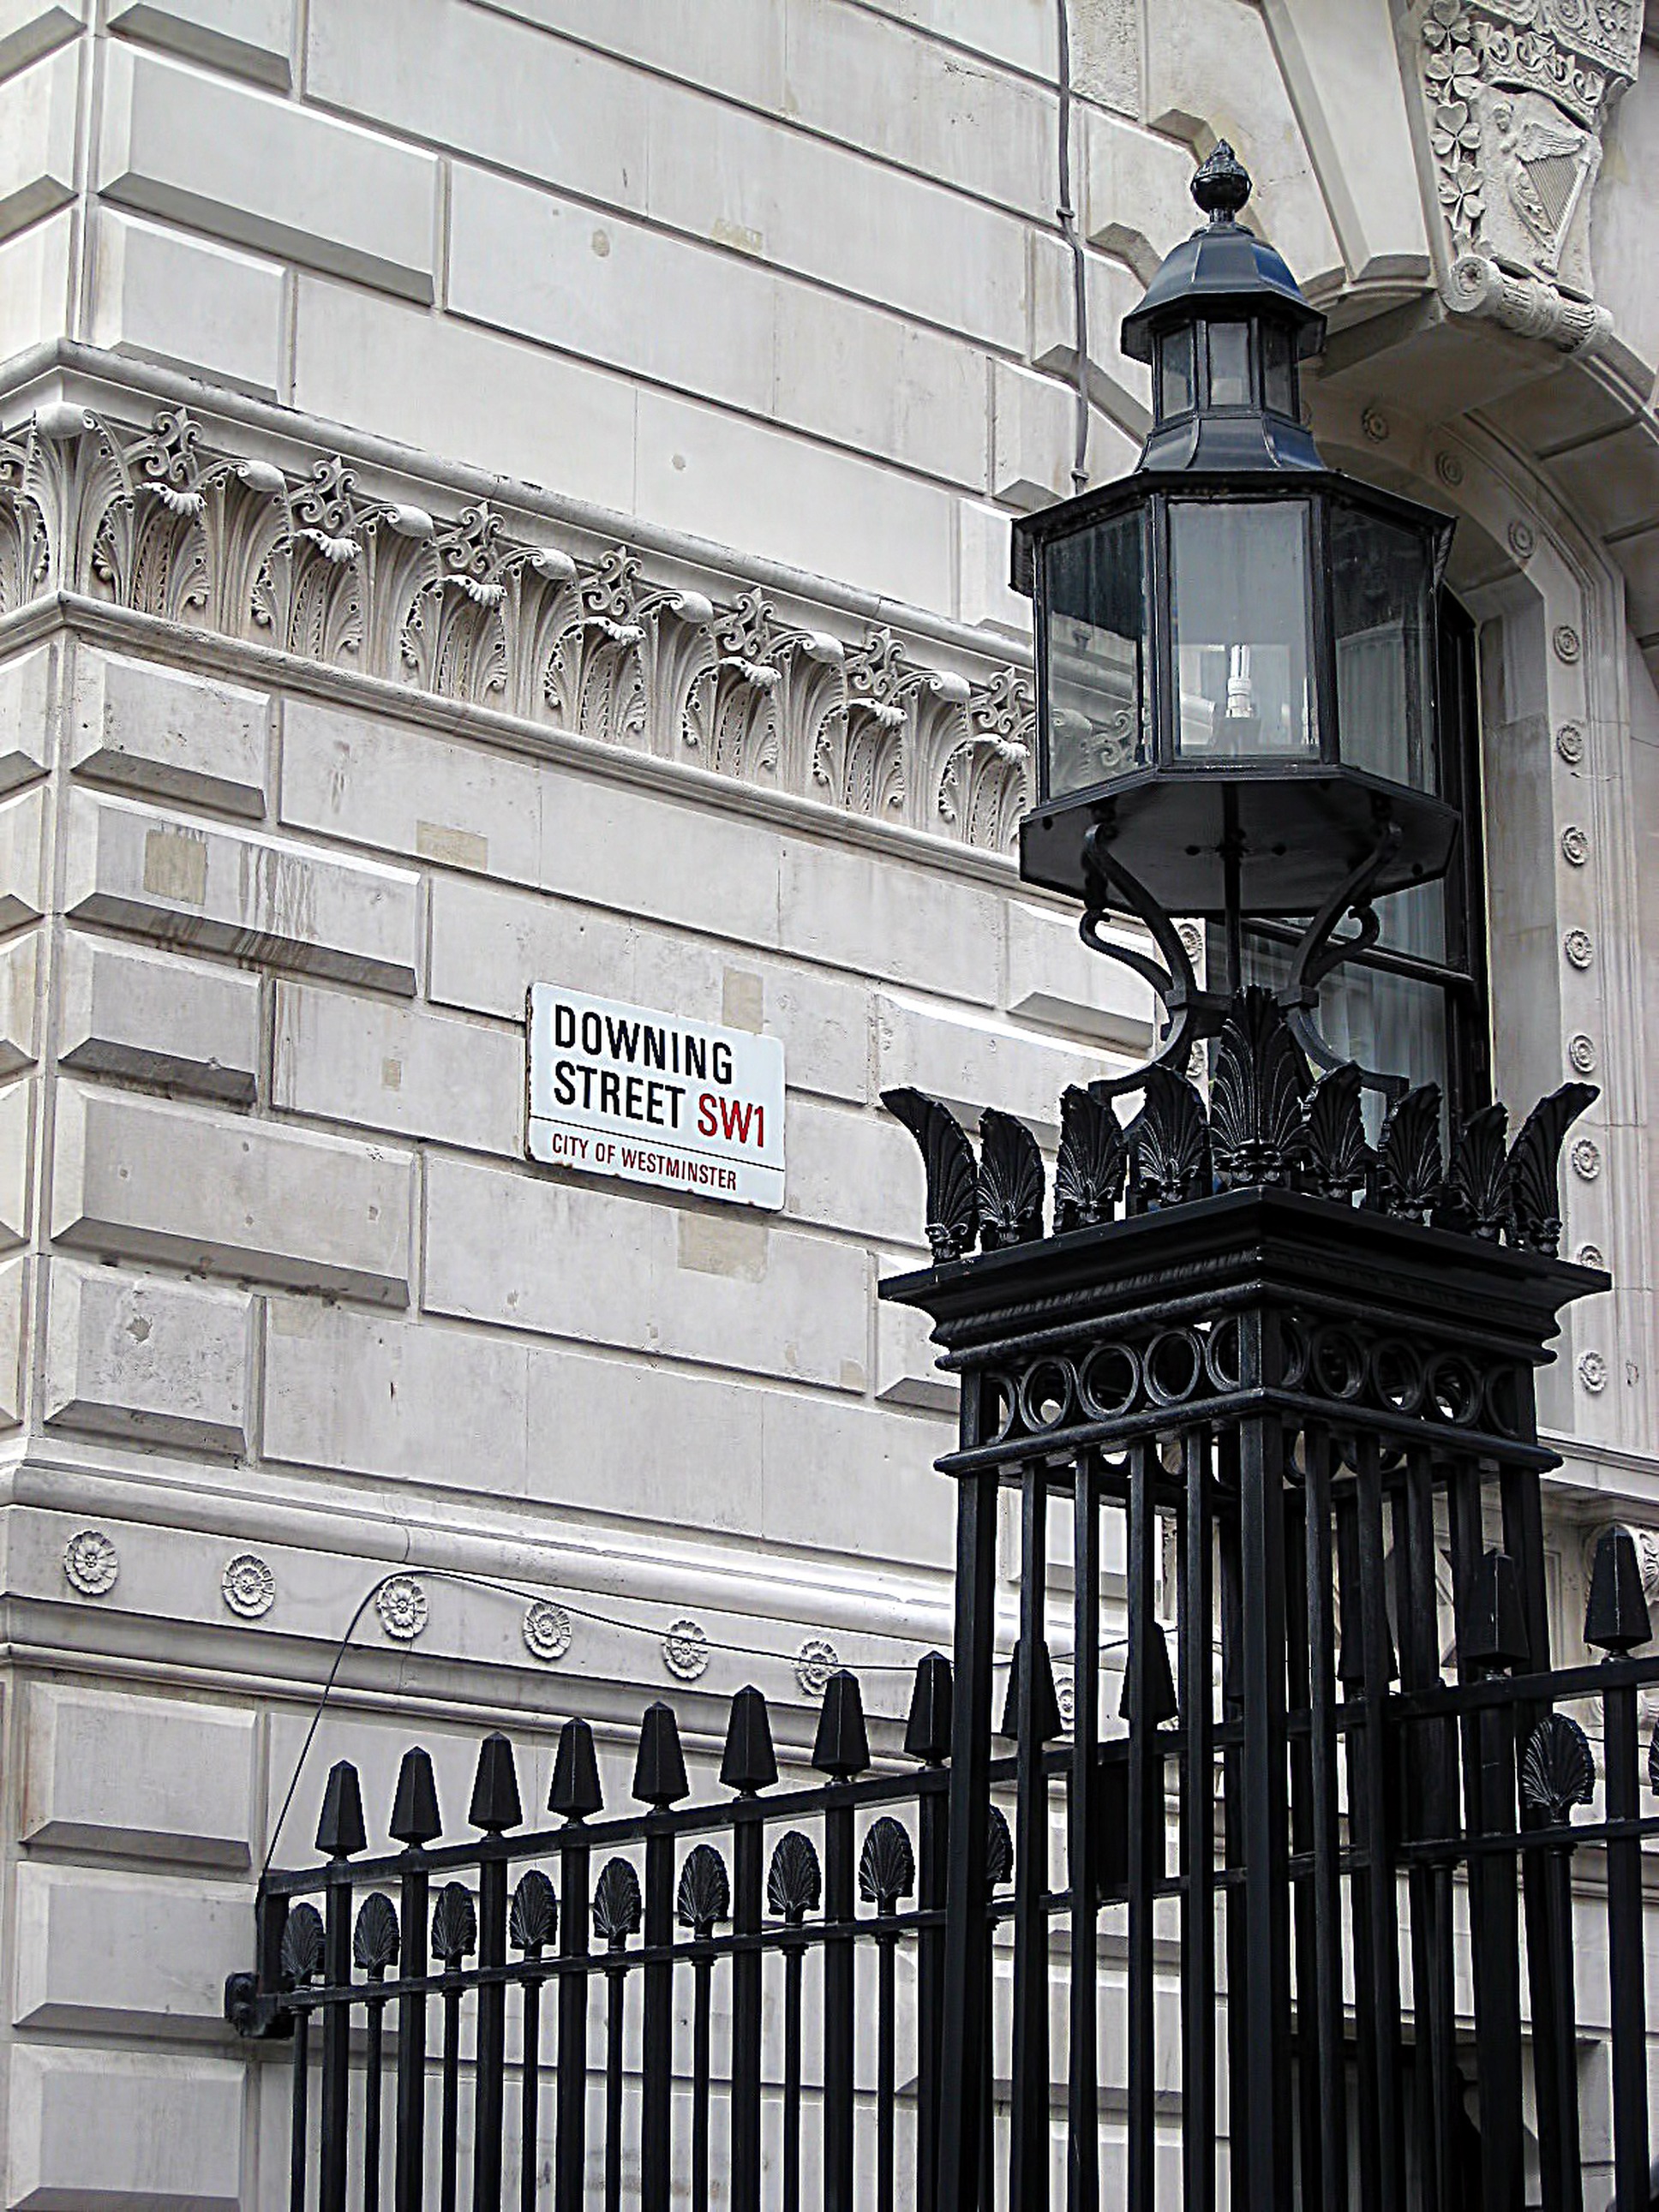
architecture, structure, street, window, skyscraper, column, tower, facade, lighting, interior design, london, stairs, iron, downing, nameplate, urban area